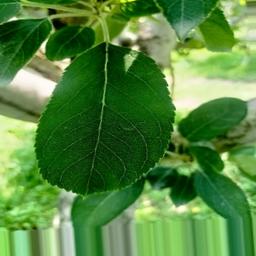
Label: Healthy